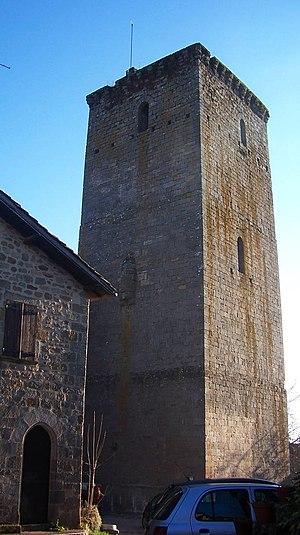
Cardaillac est une commune française, située dans le département du Lot en région Occitanie.
Cet article recense une partie des monuments historiques du Lot, en France.
Cet article recense les monuments historiques français classés en 1957.